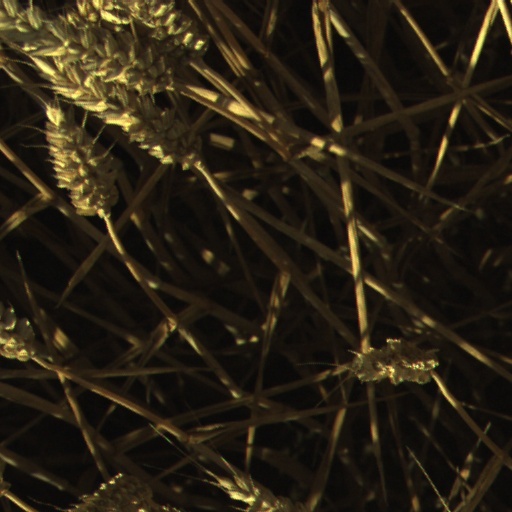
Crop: wheat